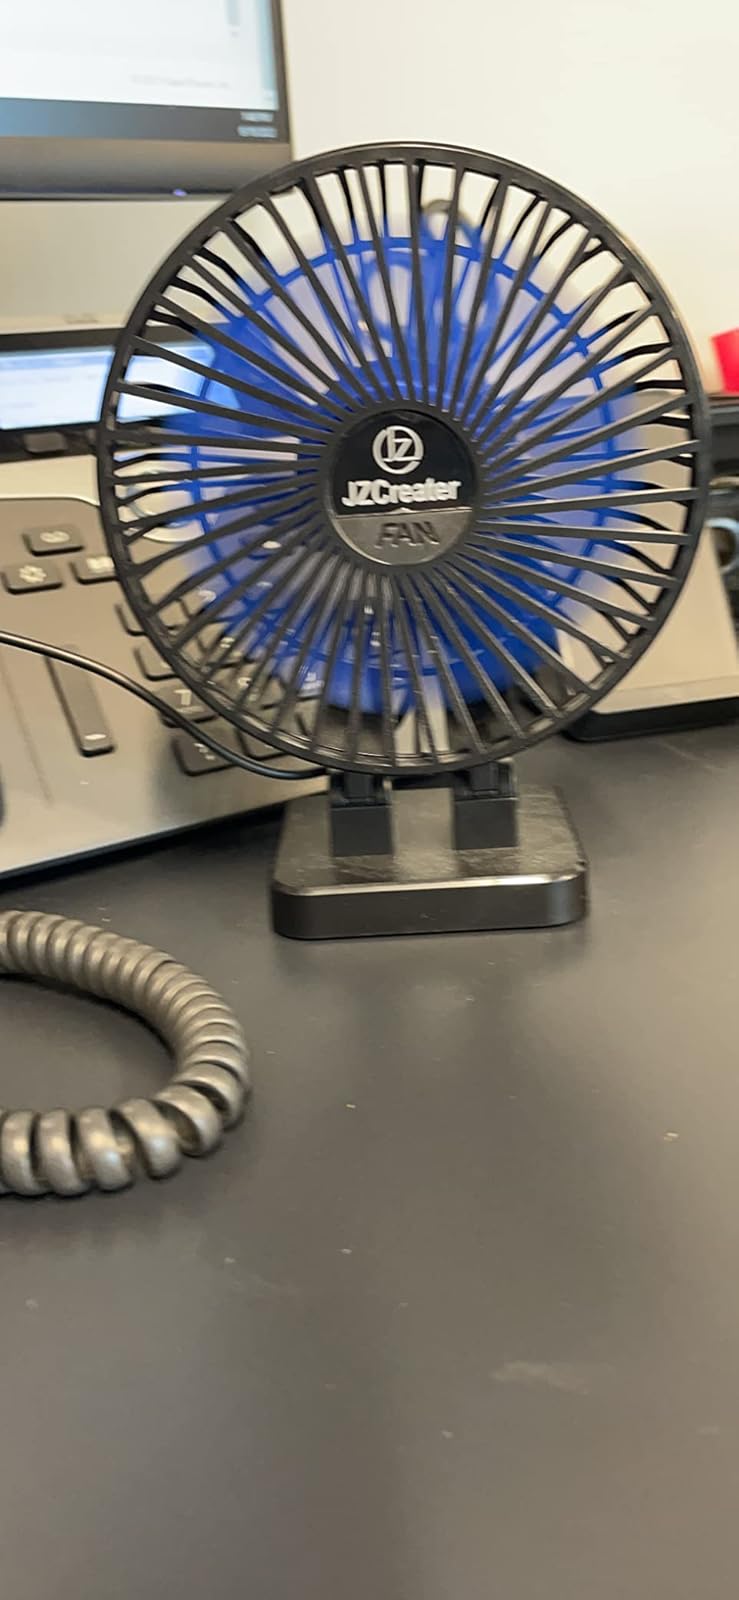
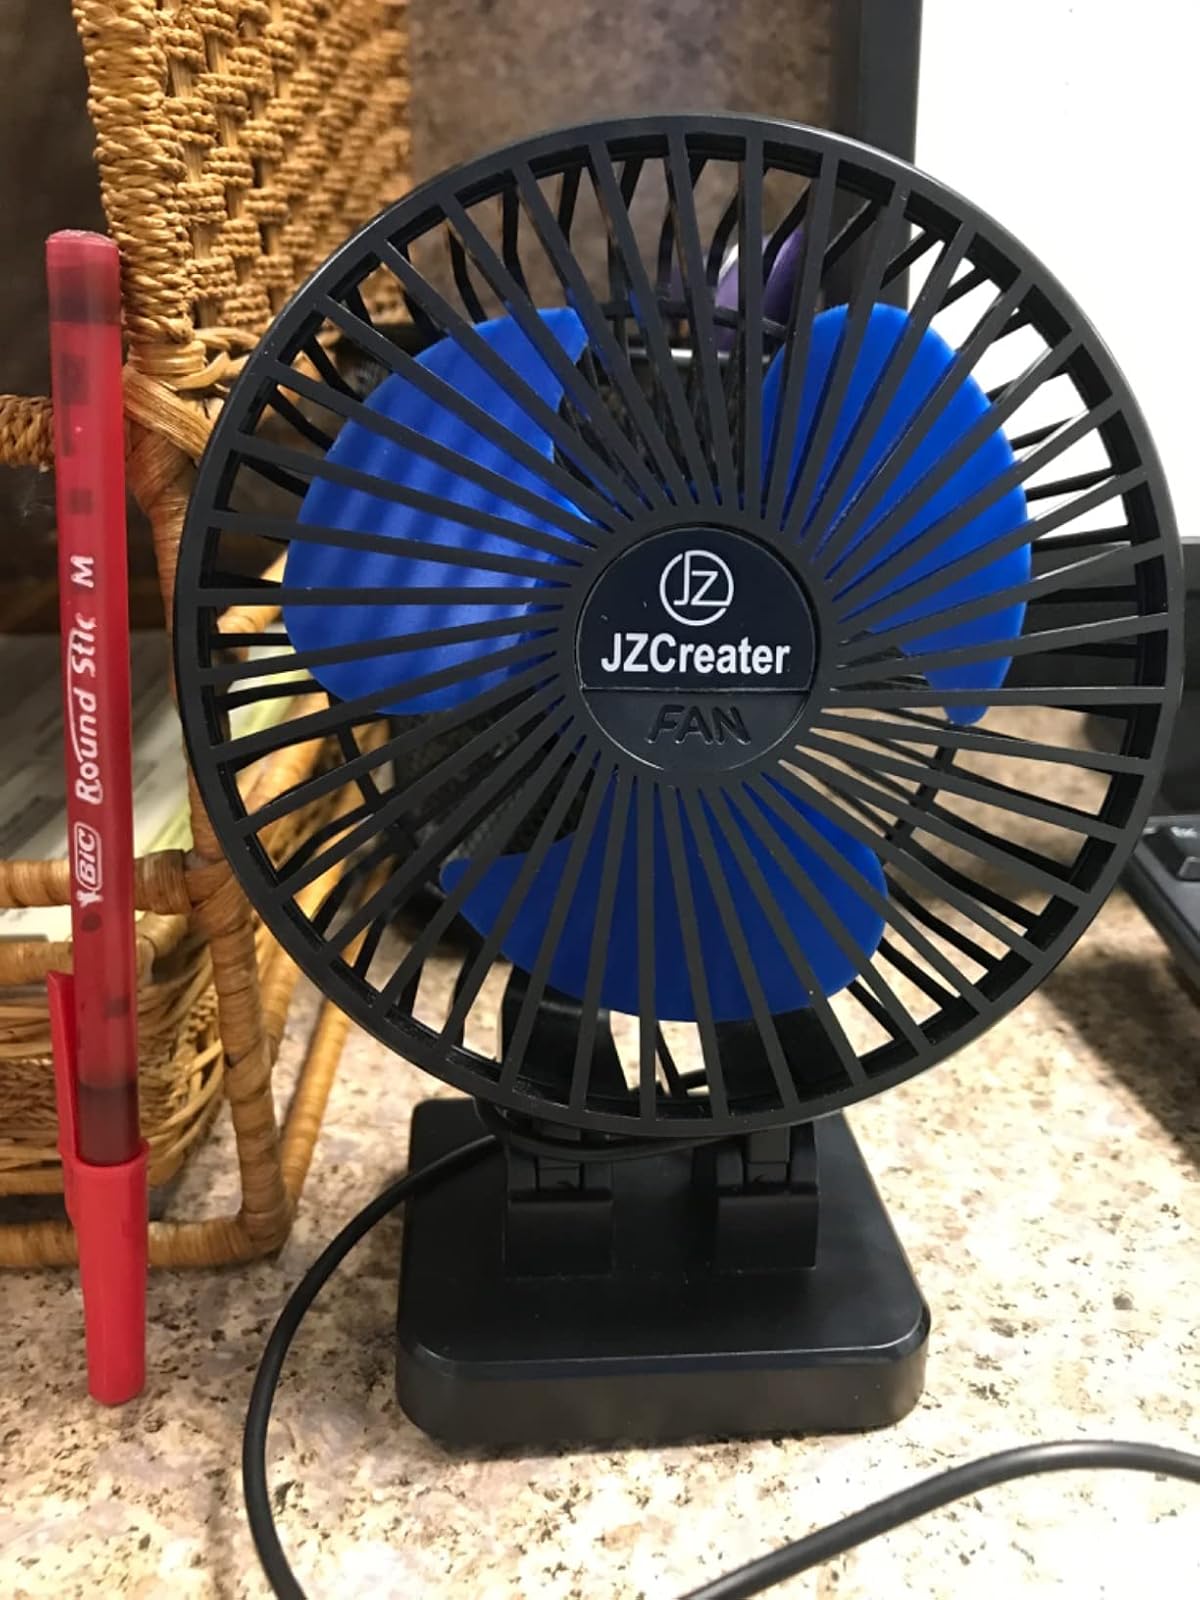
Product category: fan
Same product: yes